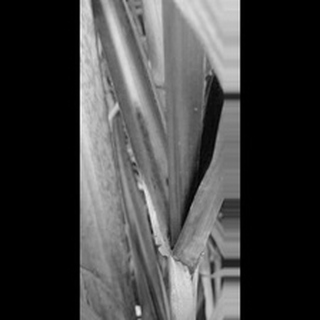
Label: sugarcane_red_rot